The Winter Melon Tale

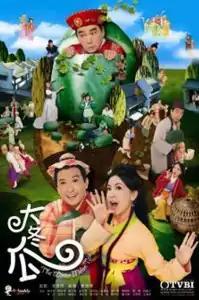
Official poster

The Winter Melon Tale (Traditional Chinese: , translated literally into Big Winter Melon) is a TVB costume drama series broadcast in March 2009.